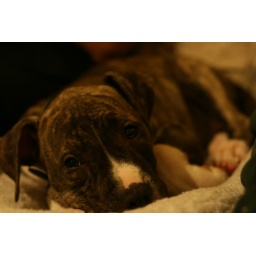
This is my cousins pit bull puppy, he was very tired after running around all day